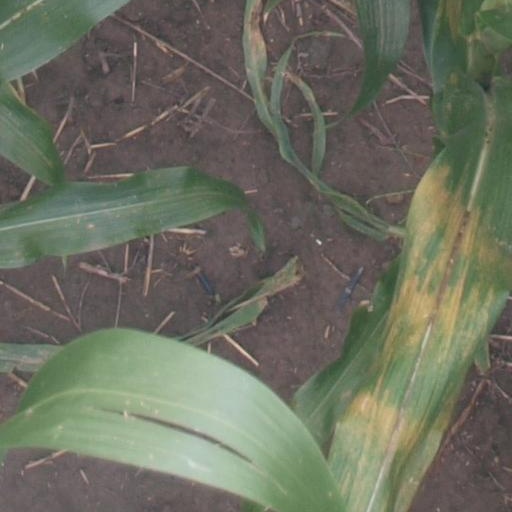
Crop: maize; corn